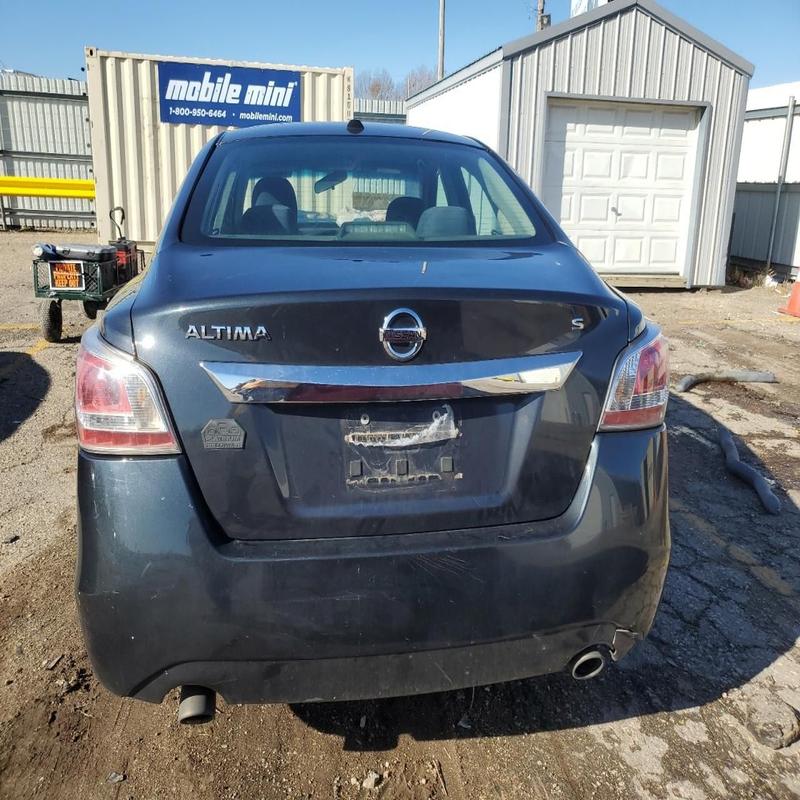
Aucun dommage détecté.
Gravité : aucun